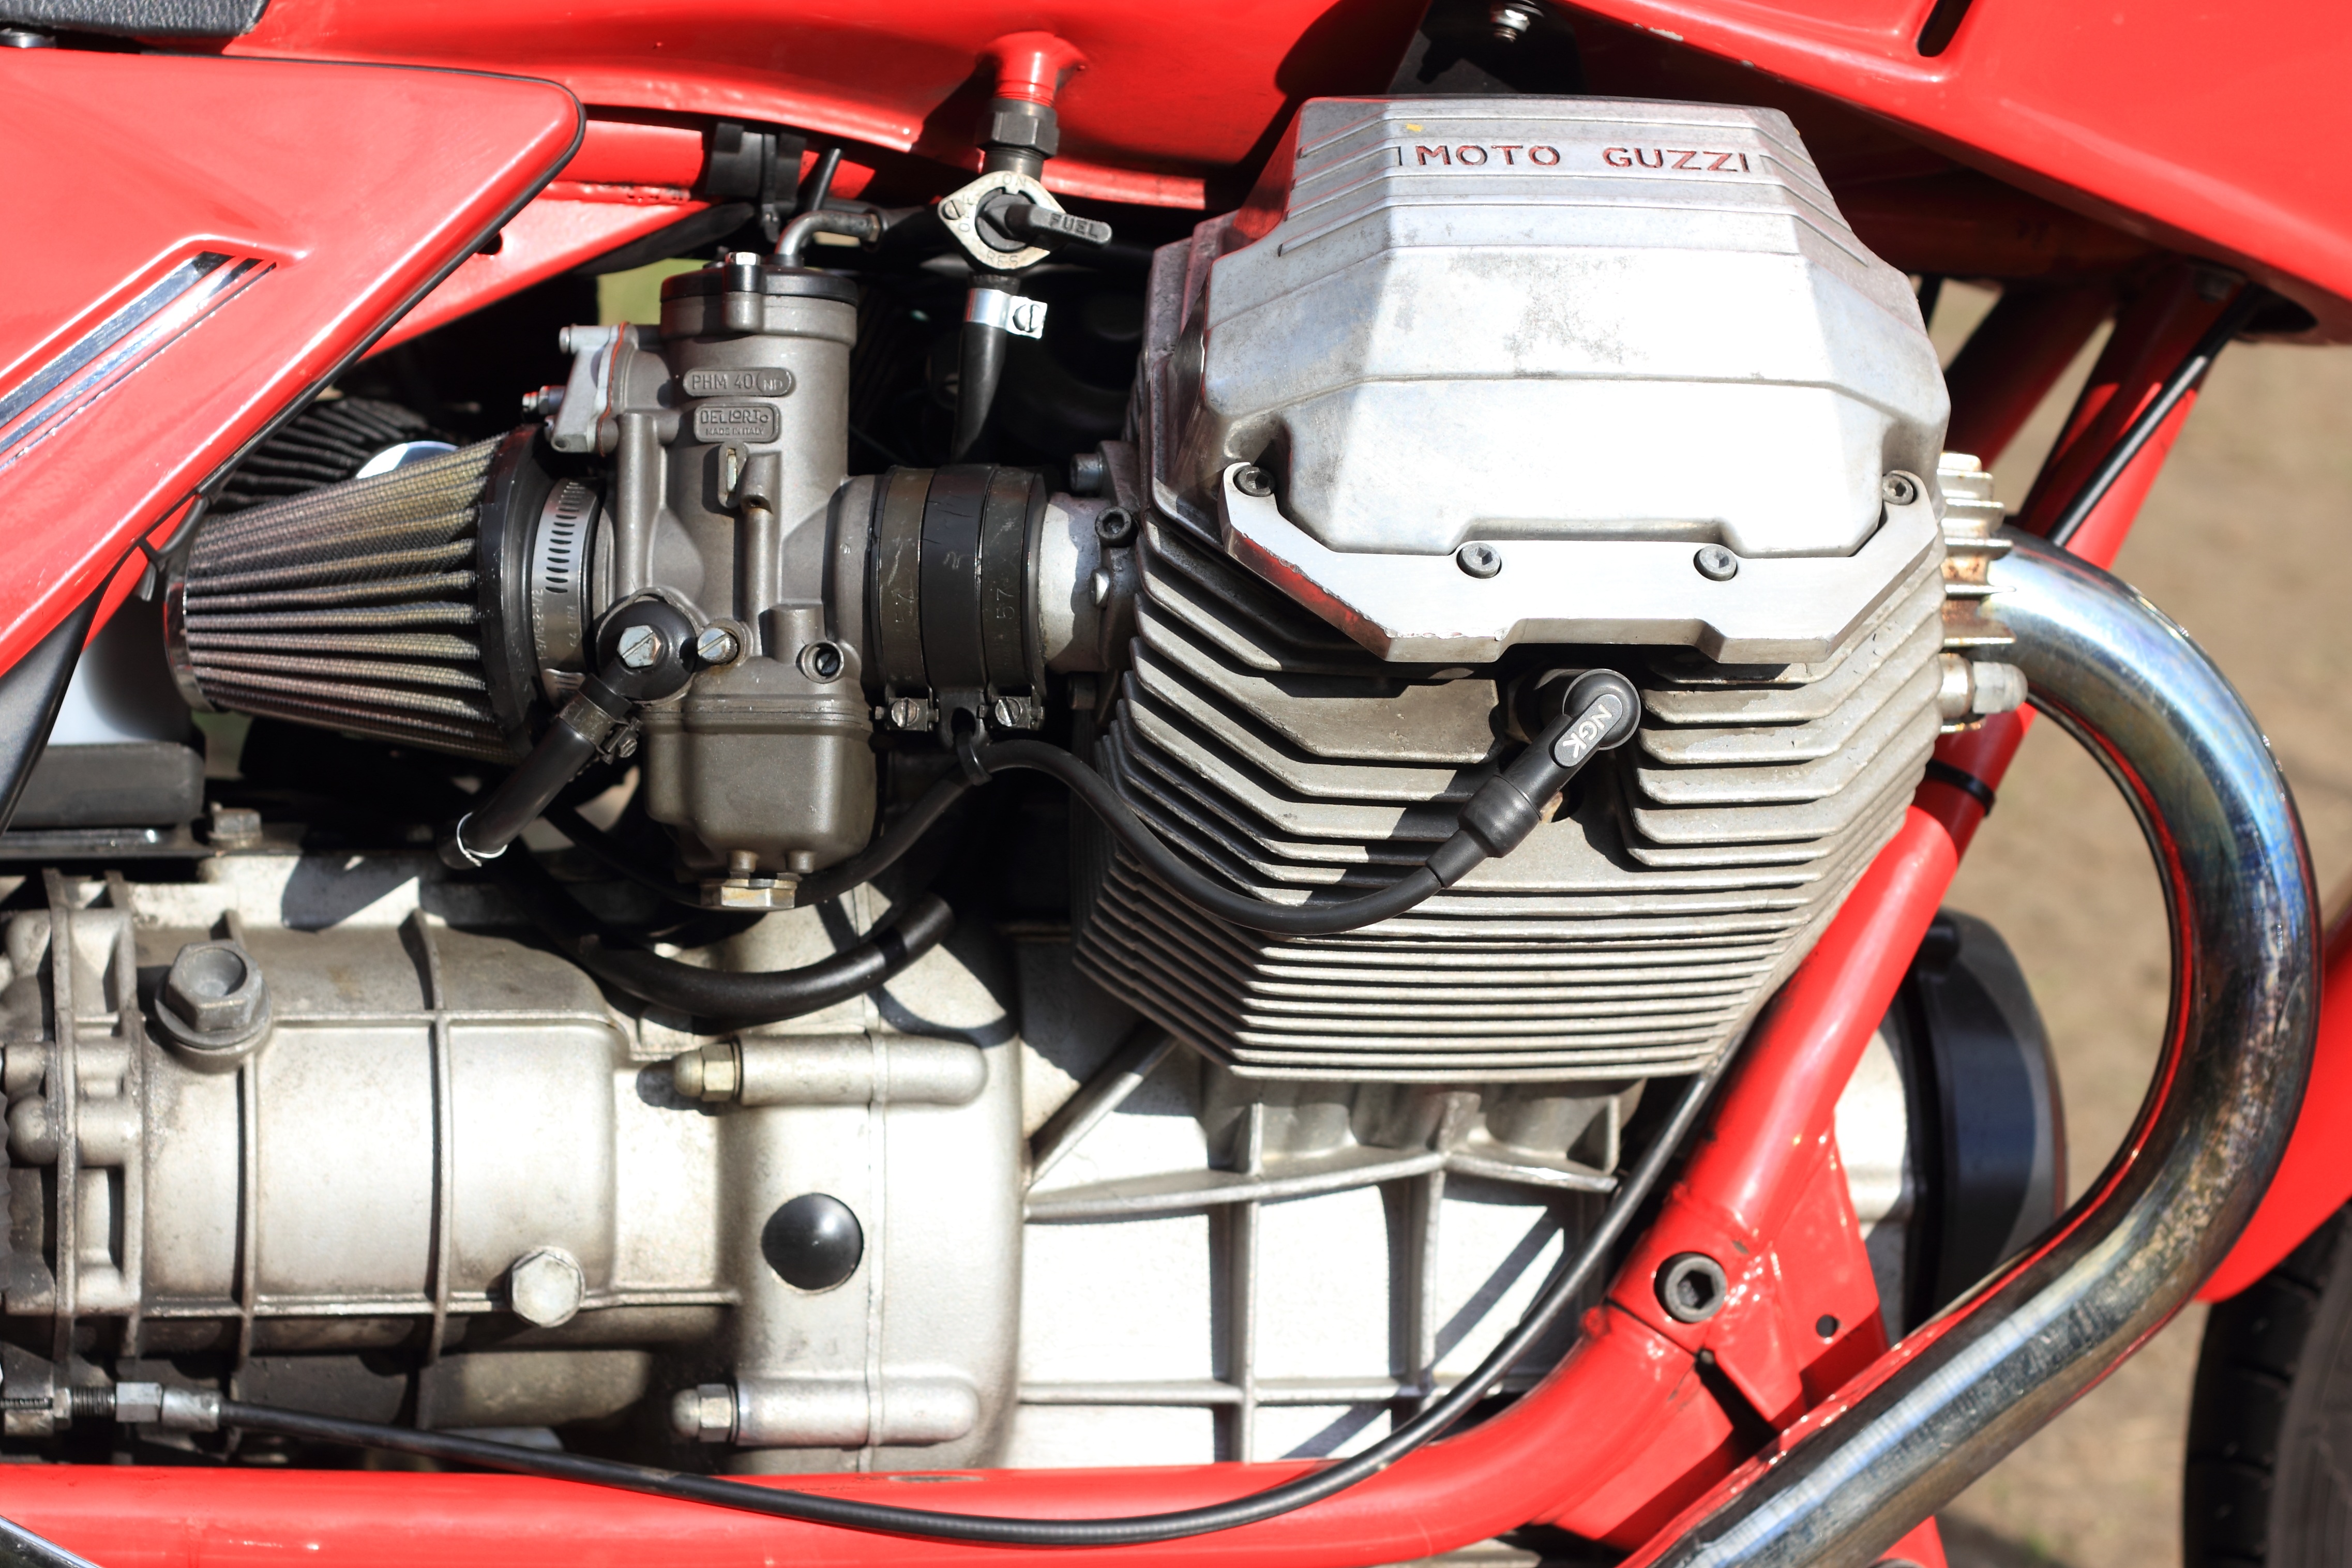
car, wheel, vehicle, motorcycle, sports car, supercar, netherlands, moto, engine, woerden, guzzi, land vehicle, automobile make, automotive exterior, automotive engine part